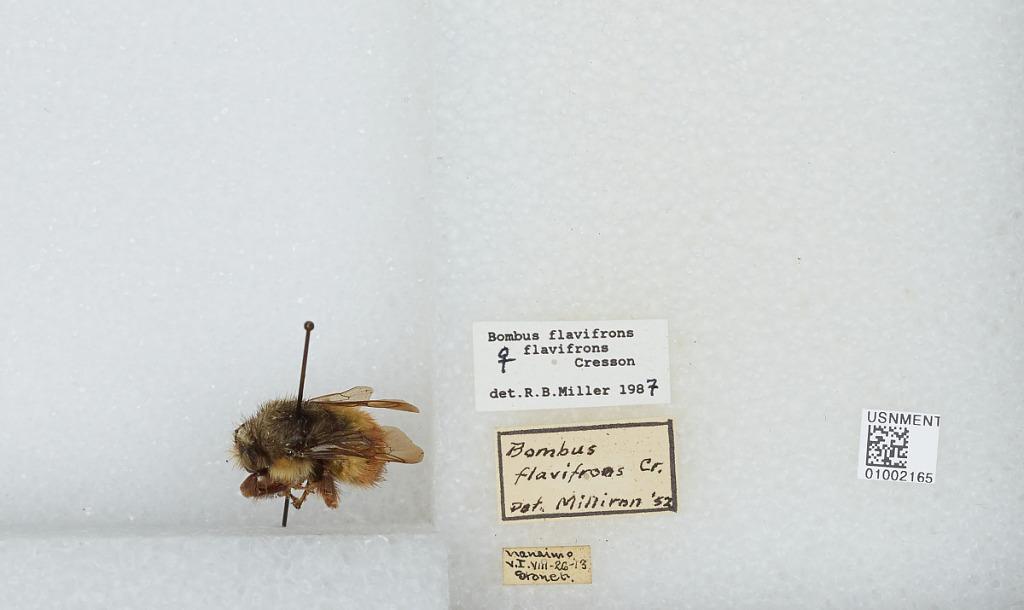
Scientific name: Bombus (Pyrobombus) flavifrons Cresson
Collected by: Stoner
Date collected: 1913-8-26
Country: Canada
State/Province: British Columbia
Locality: Nanaimo, Vancouver Island
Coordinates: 49.1642, -123.936
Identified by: Miller, R. B.